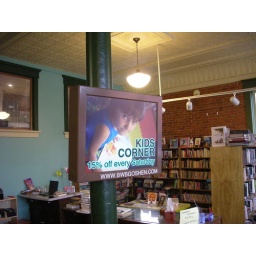
A test market of 3 digital signs installed in this New &amp;amp; Used bookstore in Goshen, Ind.